Sam Darnold

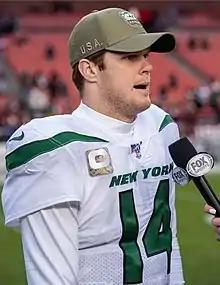
Darnold with the New York Jets in 2019

Samuel Richard Darnold (born June 5, 1997) is an American professional football quarterback for the Seattle Seahawks of the National Football League (NFL). He played college football for the USC Trojans, winning the Archie Griffin award in 2016, and was selected third overall by the New York Jets in the 2018 NFL draft.